Al Bidda

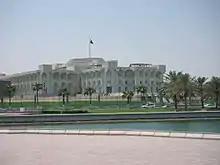
View of the Amiri Diwan in Al Bidda

As of the 2010 census, the settlement comprised 91 housing units and 6 establishments. There were 1,102 people living in the settlement, of which 98% were male and 2% were female. Out of the 1,102 inhabitants, 99% were 20 years of age or older and 1% were under the age of 20.